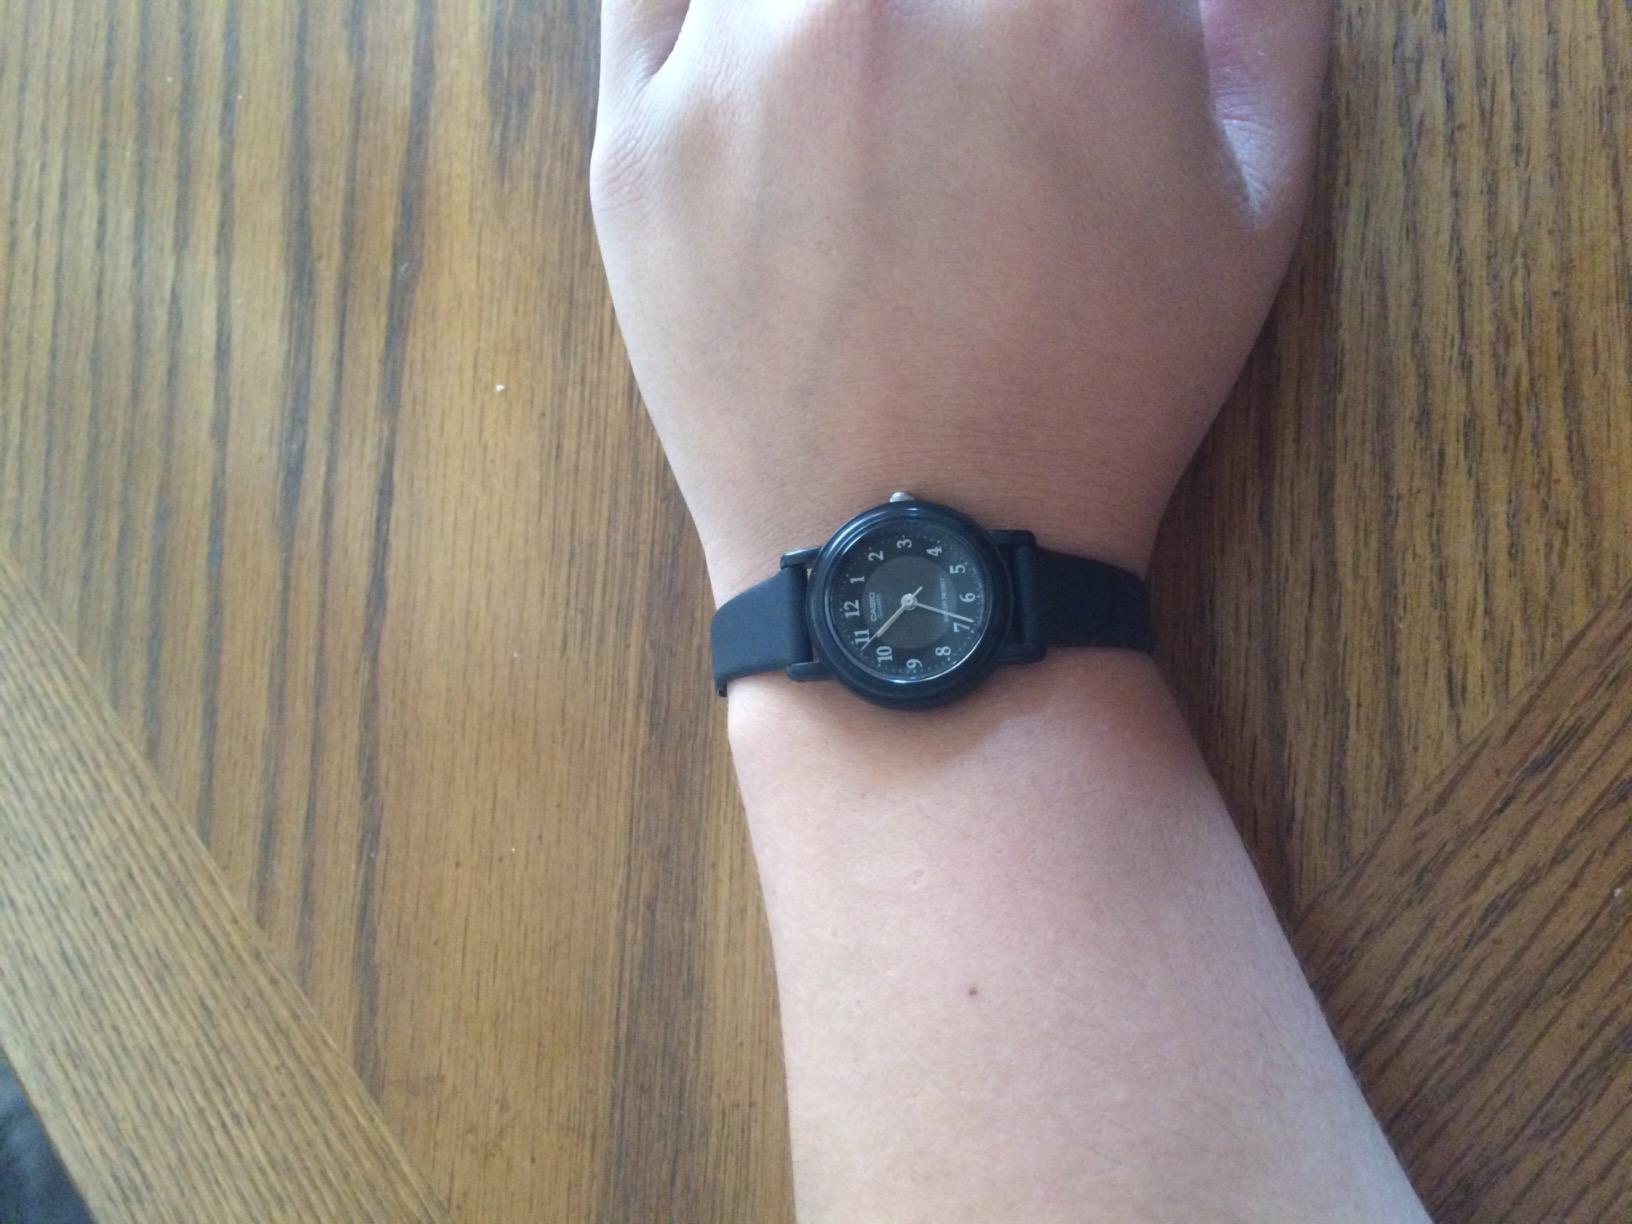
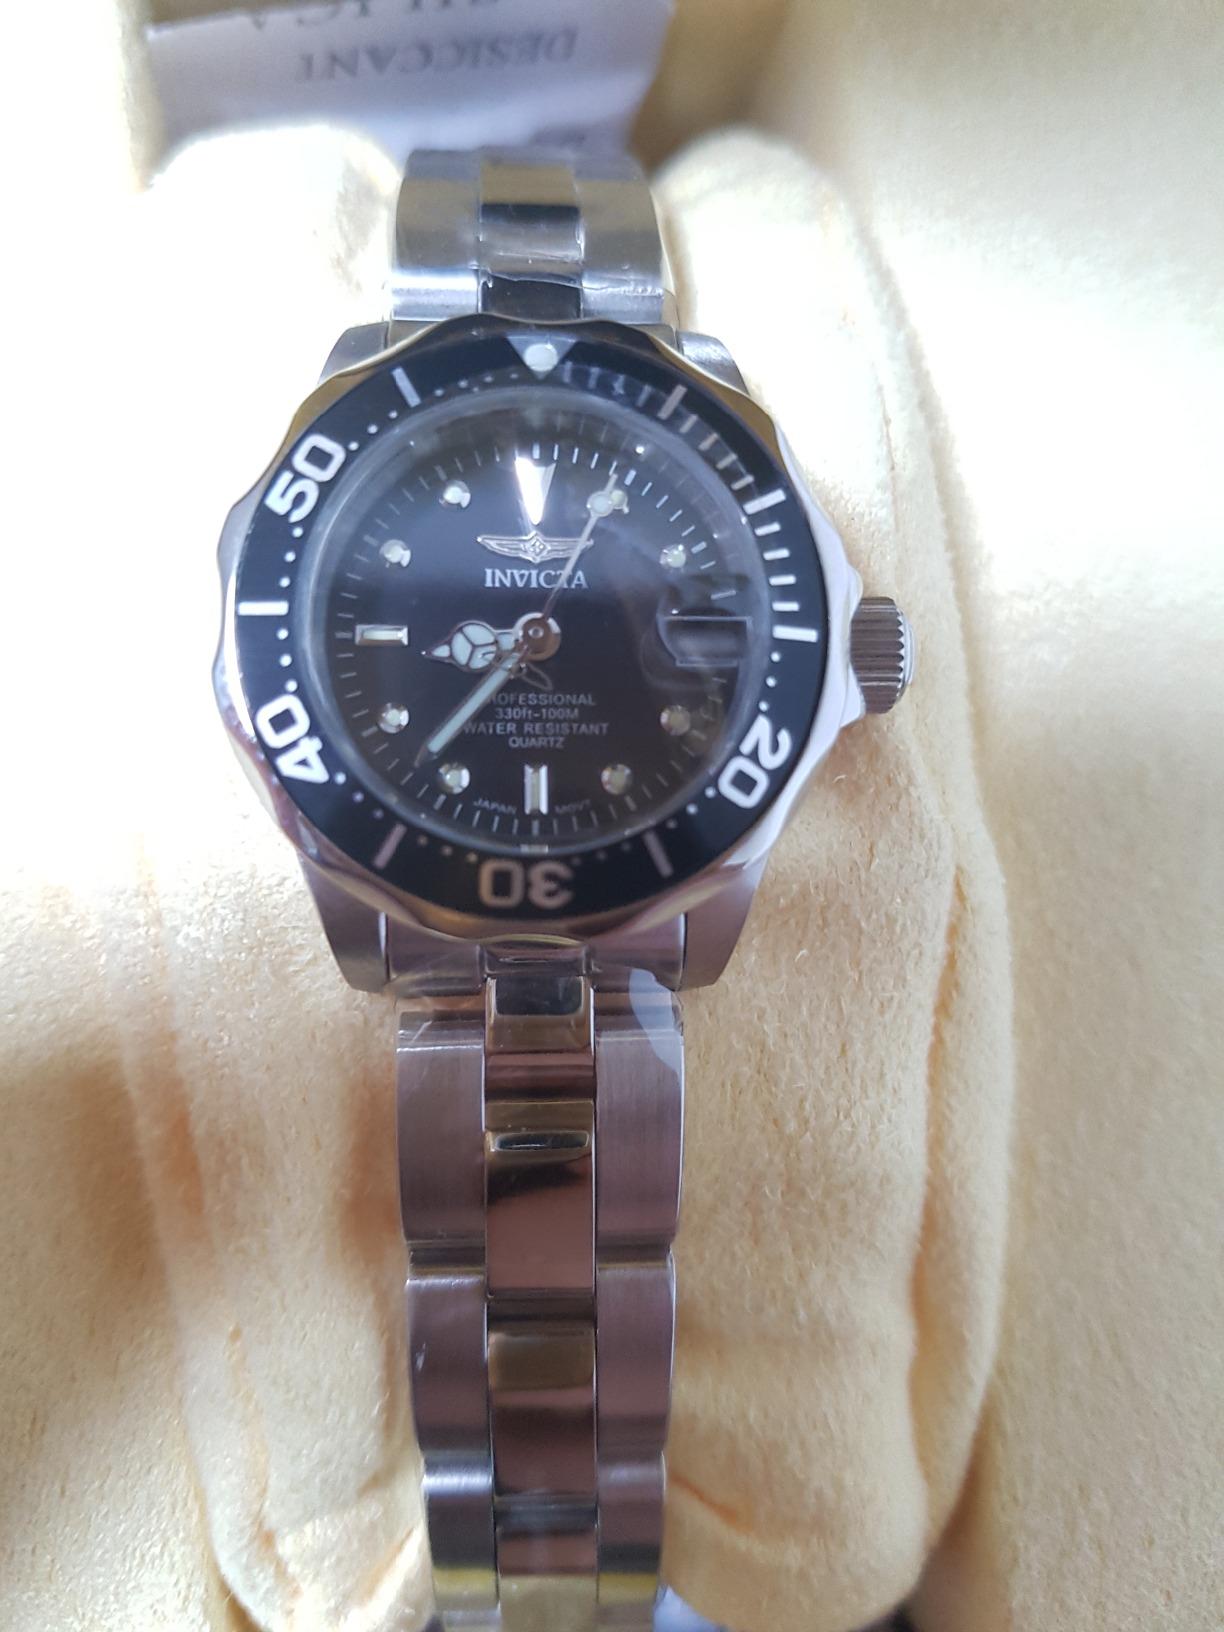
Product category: accessories_watch
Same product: no